Japanese battleship Kirishima

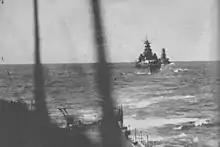
"Takao" (center) and the "Kirishima" steaming for Guadalcanal, 14 November 1942

On 8 January 1942, "Kirishima" departed Japan for Truk Naval Base in the Caroline Islands alongside the Carrier Strike Force. She provided escort during the invasion of New Britain on 17 January before returning to Truk. She sortied again in response to American carrier raids in the Marshall and Gilbert Islands. In March 1942, while supporting fleet operations off of Java in the Dutch East Indies, one of "Kirishima"s floatplanes bombed an enemy merchant vessel. South of Java, the Japanese fleet was surprised by the appearance of the destroyer . "Hiei" and initially opened fire on the ship but failed to score any hits. After dive-bombers from three of Admiral Nagumo's carriers immobilized the destroyer, "Kirishima" and the other two ships resumed firing on "Edsall" until she sank.